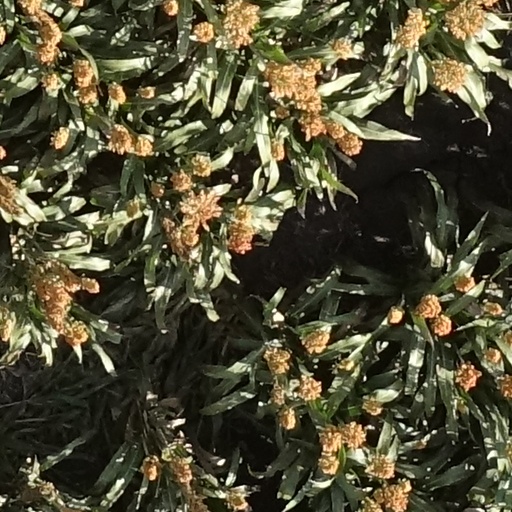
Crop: sorghum